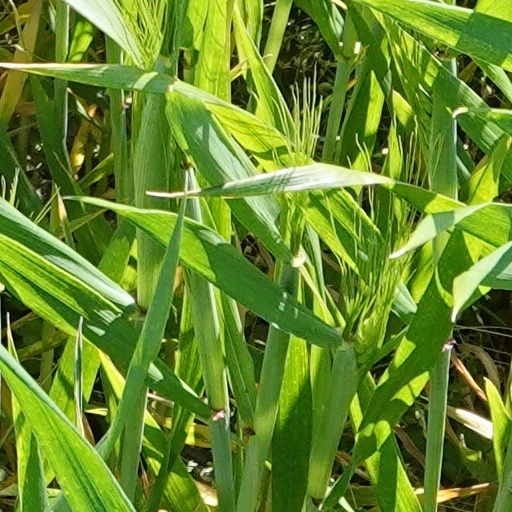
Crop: wheat